Yuriy Kravchenko

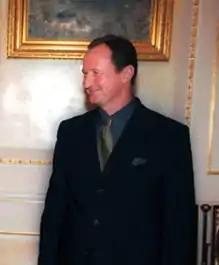
Kravchenko in 2000

Yuriy Fedorovych Kravchenko (March 5, 1951 – March 4, 2005) was a Ukrainian General of Internal Service and politician, serving as the country's Minister of Internal Affairs (1995—2001). In 2000, while he was serving as the Minister of Internal Affairs, Kravchenko became directly involved in the murder case of Georgiy Gongadze and the subsequent "Cassette Scandal." Kravechenko later was the governor of the Kherson Oblast (2001—2002) and Head of the State Tax Administration of Ukraine (2002—2003).